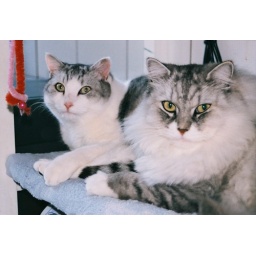
Huddled up on the old microwave shelf in the kitchen...Winter 2008